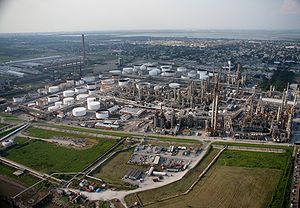
Kemiske industri
Et olieraffinaderi i Louisiana, der er et eksempel på en kemisk industri.
Den kemiske industri eller kemikalieindustrien er en fællesbetegnelse for private virksomheder, der udvikler, forsker i, fremstiller og/eller markedsfører en lang række stoffer, som gennem kemiske processer omdannes til kemiske produkter som f.eks. benzin, lægemiddelstoffer eller rengøringsmidler.